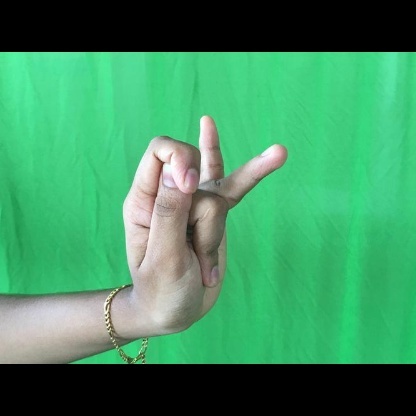
Mudra: Katakamukha